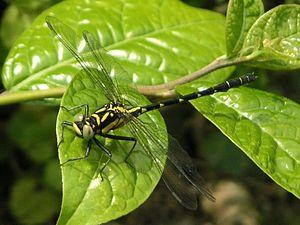
Davidius est un genre dans la famille des Gomphidae appartenant au sous-ordre des Anisoptères dans l'ordre des Odonates.